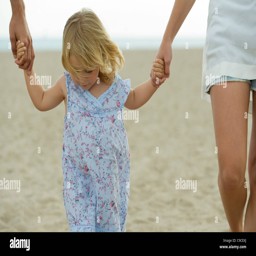
little girl walking hand in hand with parents at the beach , cropped